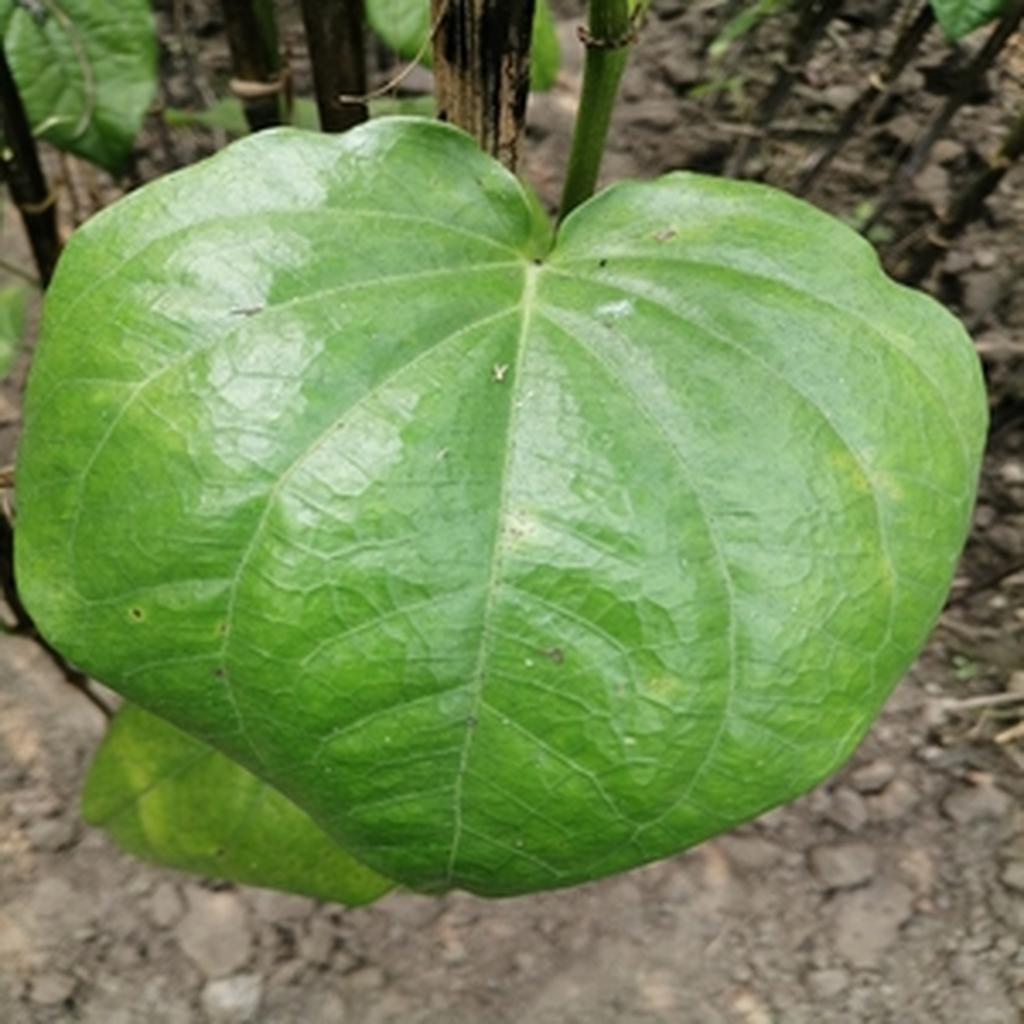
Label: Healthy_Leaf